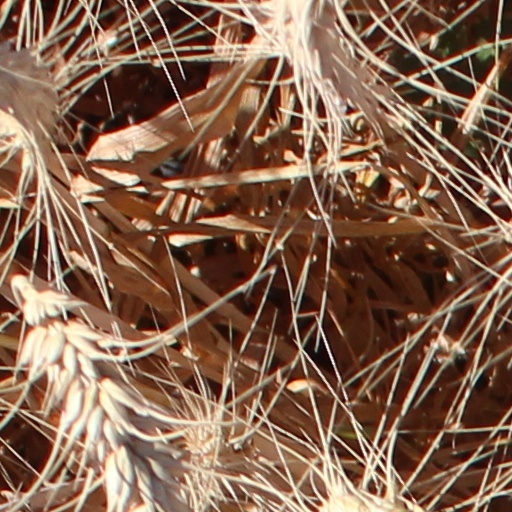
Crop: wheat